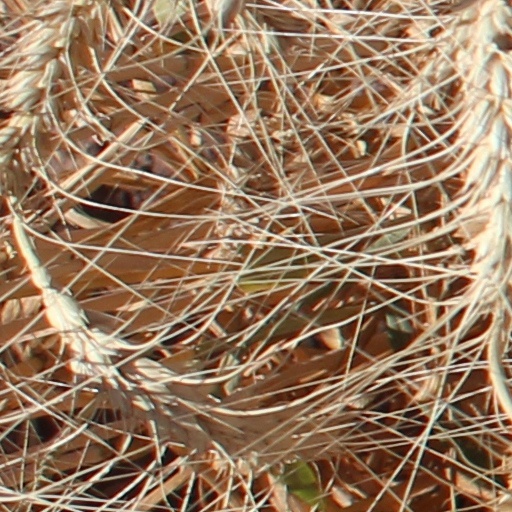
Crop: wheat